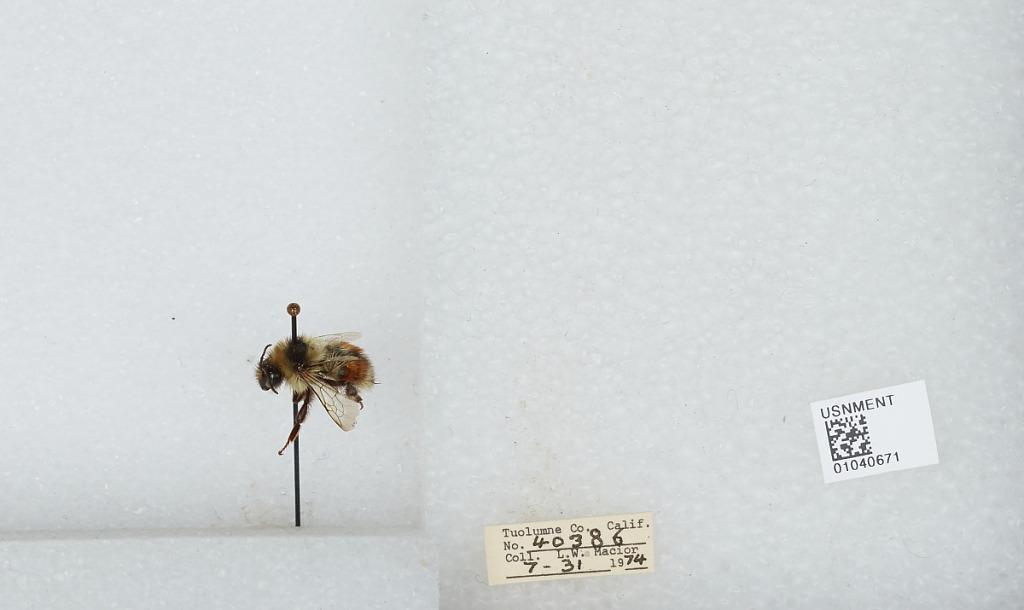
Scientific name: Bombus (Cullumanobombus) rufocinctus Cresson
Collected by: L. Macior
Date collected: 1974-7-31
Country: United States
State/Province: California
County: Tuolumne
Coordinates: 38.02, -119.93